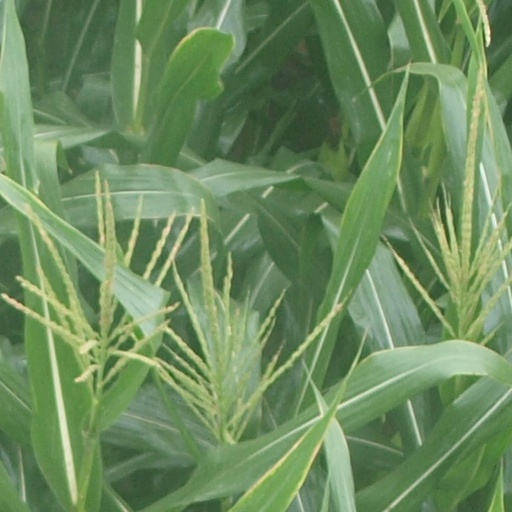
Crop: maize; corn